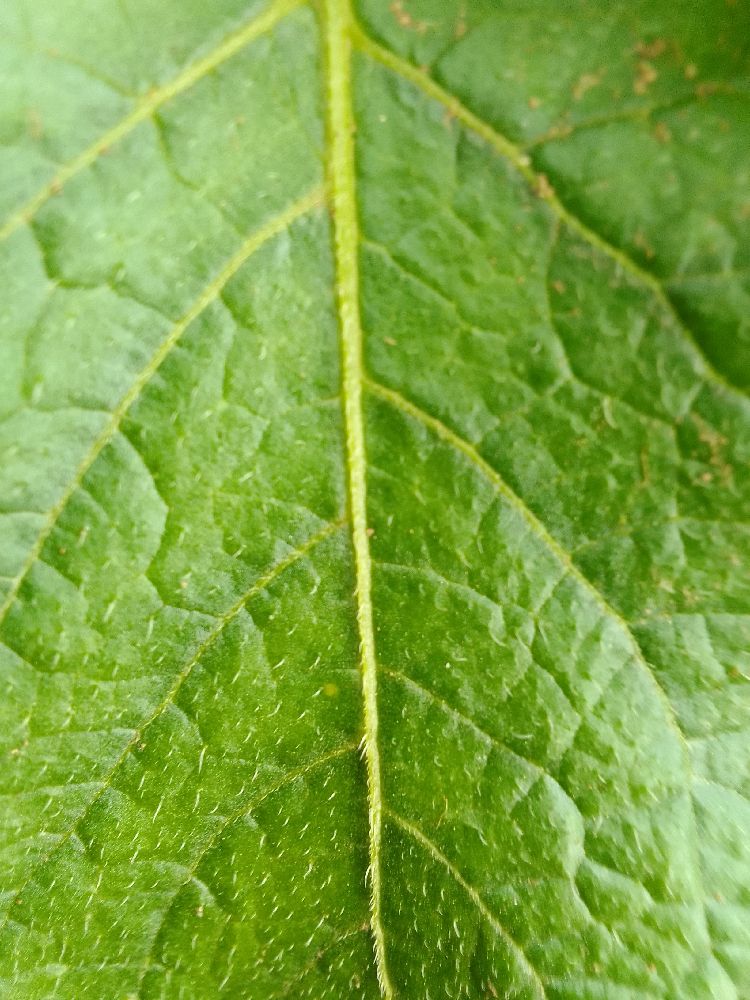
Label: Healthy